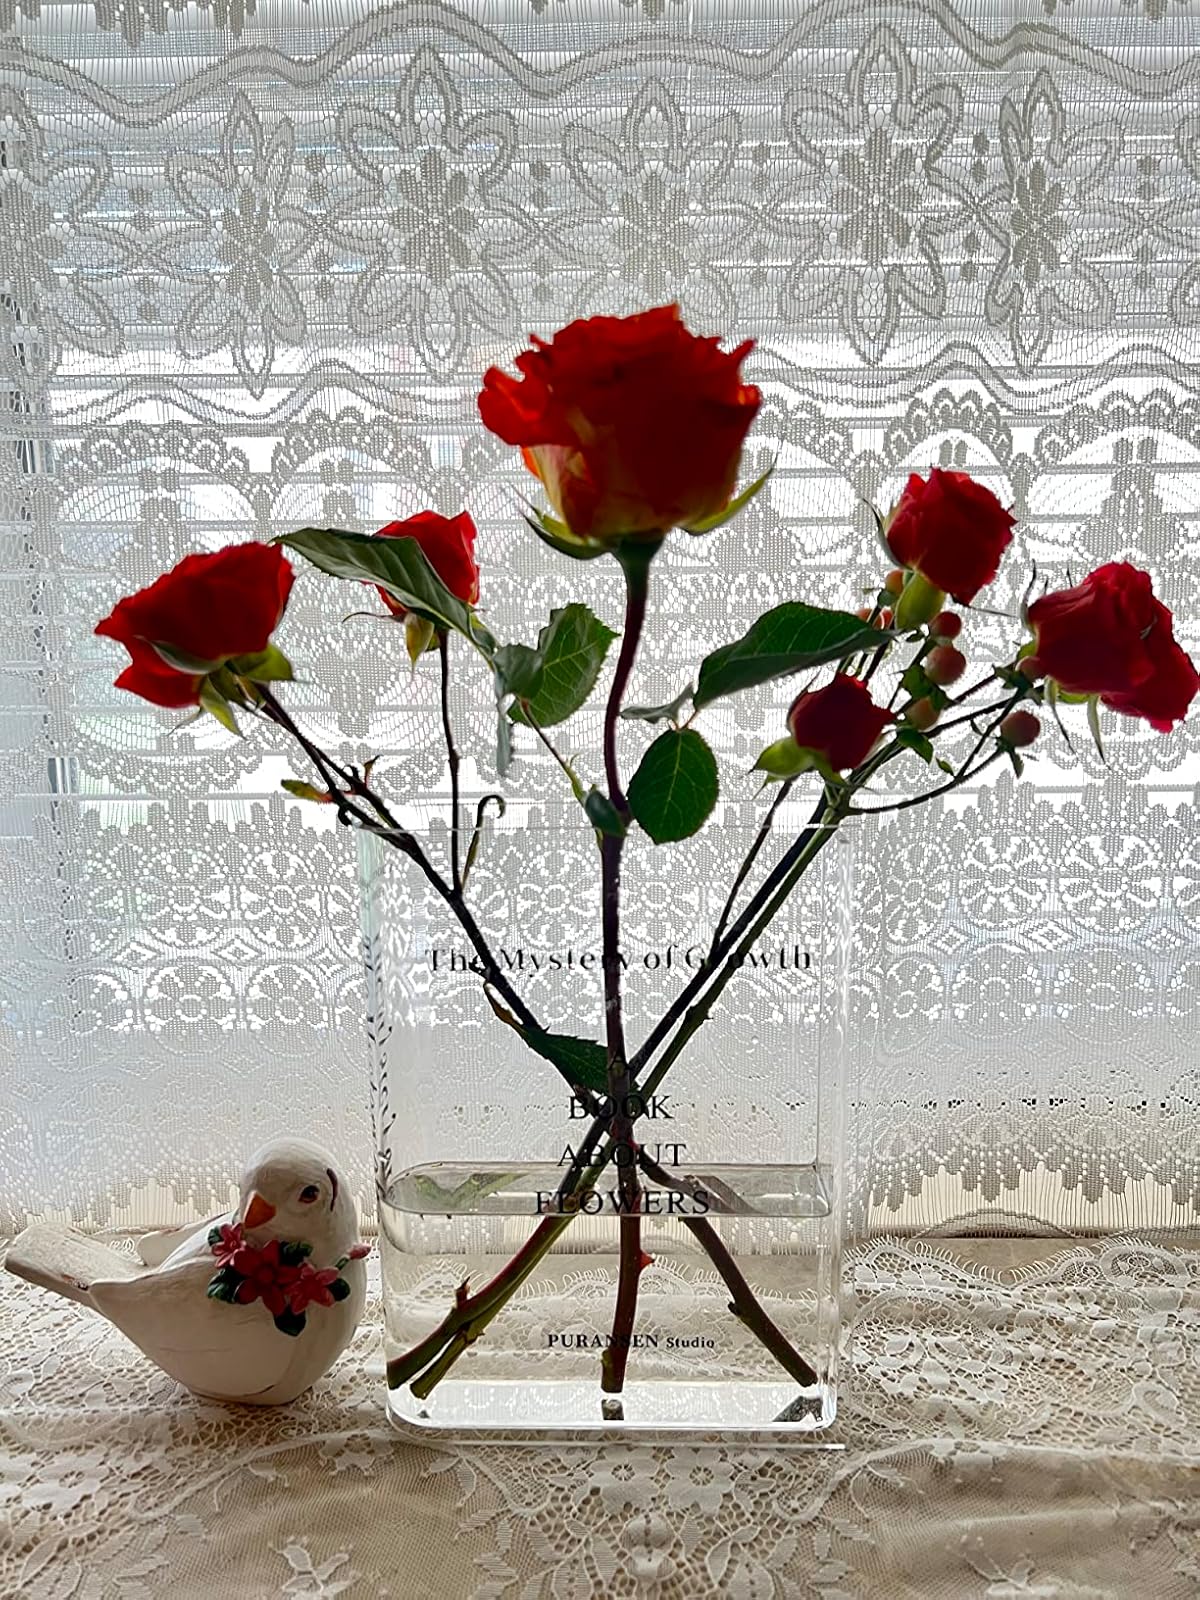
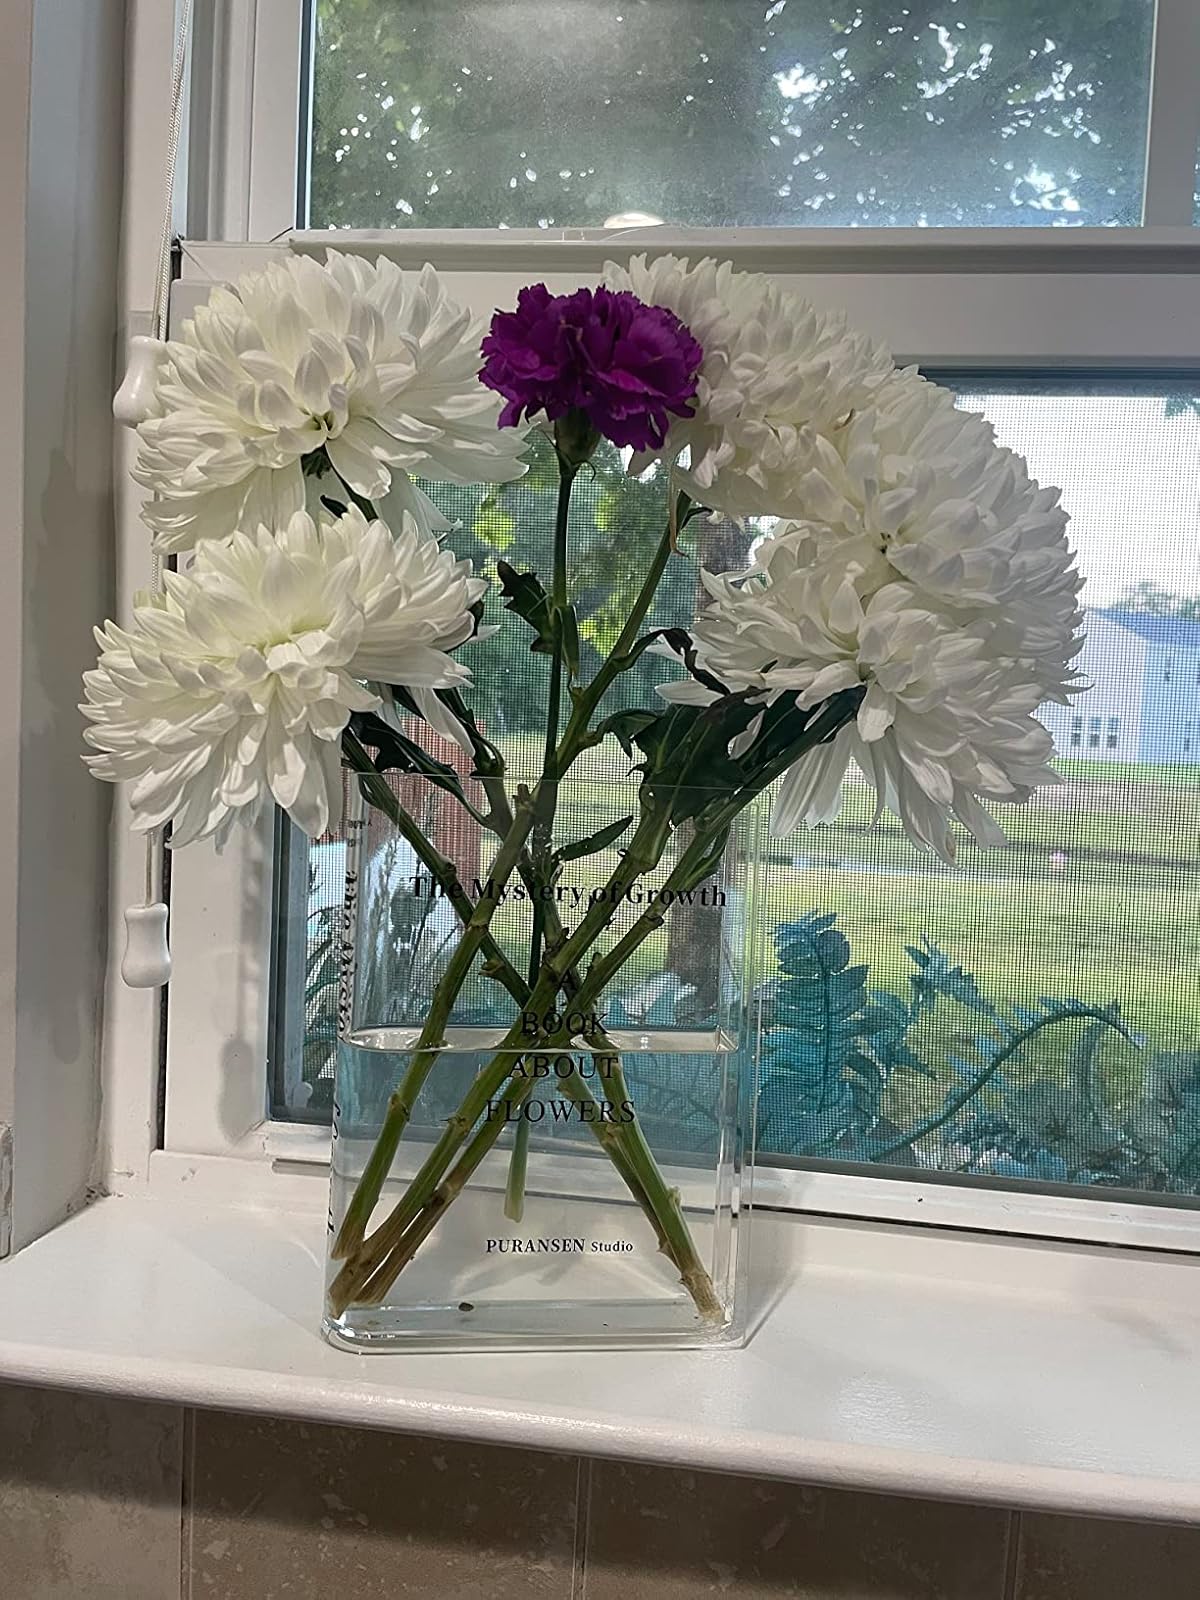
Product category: vase
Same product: yes